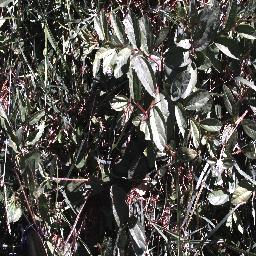
Label: chinee_apple